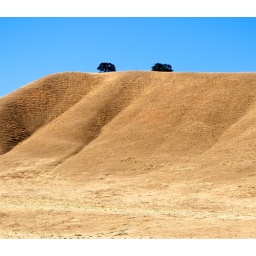
Two oak trees peek over a golden ridge